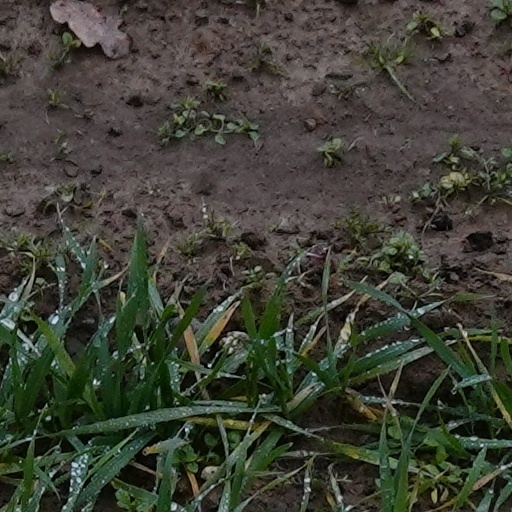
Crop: wheat